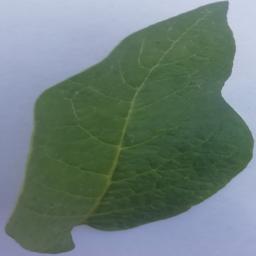
Etiqueta: Sana